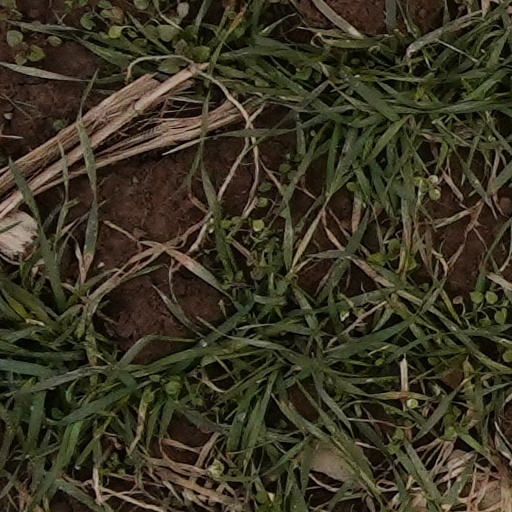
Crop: wheat